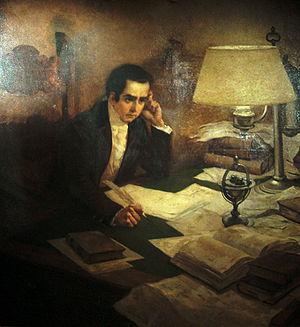
Les libertadores sont les principaux dirigeants des guerres d'indépendance latino-américaines contre l'Espagne et le Portugal. Ils sont nommés ainsi par opposition aux conquistadors.
La révolution de Mai est une série d'événements s’échelonnant sur une semaine, qui eurent lieu du 18 au 25 mai 1810 à Buenos Aires. Cette ville était alors la capitale de la vice-royauté du Río de la Plata, colonie faisant partie de l’Empire espagnol et comprenant le territoire des actuels États d’Argentine, de Bolivie, du Paraguay et de l’Uruguay. Lesdits événements, qui sont commémorés en Argentine sous le nom de Semaine de Mai, conduisirent à l’éviction du dernier vice-roi Baltasar Hidalgo de Cisneros et à l’établissement, le 25 mai, d’un gouvernement local, appelé Première Junte.